Stromberg-Carlson

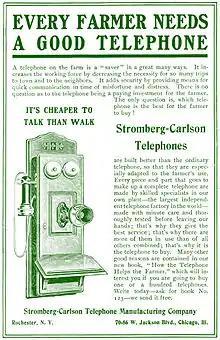
1905 Stromberg-Carlson advertisement of telephone apparatus

In 1904, Stromberg-Carlson was purchased by Home Telephone Company, a relatively large service provider based in Rochester, New York. The new owners quickly relocated all Stromberg-Carlson operations to New York, mainly to the Rochester area. The company branched out to become a major manufacturer of consumer electronics including home telephones, radio receivers, and, after World War II, television sets. The company also became involved in the broadcasting industry, acquiring WHAM, the oldest station in Rochester, and rebuilding it into a high power station; one of the first three FM broadcasting stations in the United States, and possibly the oldest still in operation, now known as WBZA, dating from 1939; and one of upstate New York's pioneer television broadcasters, now known as WROC-TV. In 1955, Stromberg-Carlson was purchased by General Dynamics. Within a year, all three of its broadcasting stations had been sold to different buyers.